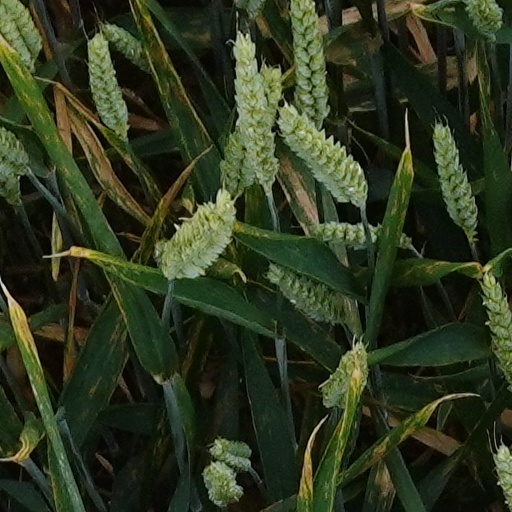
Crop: wheat